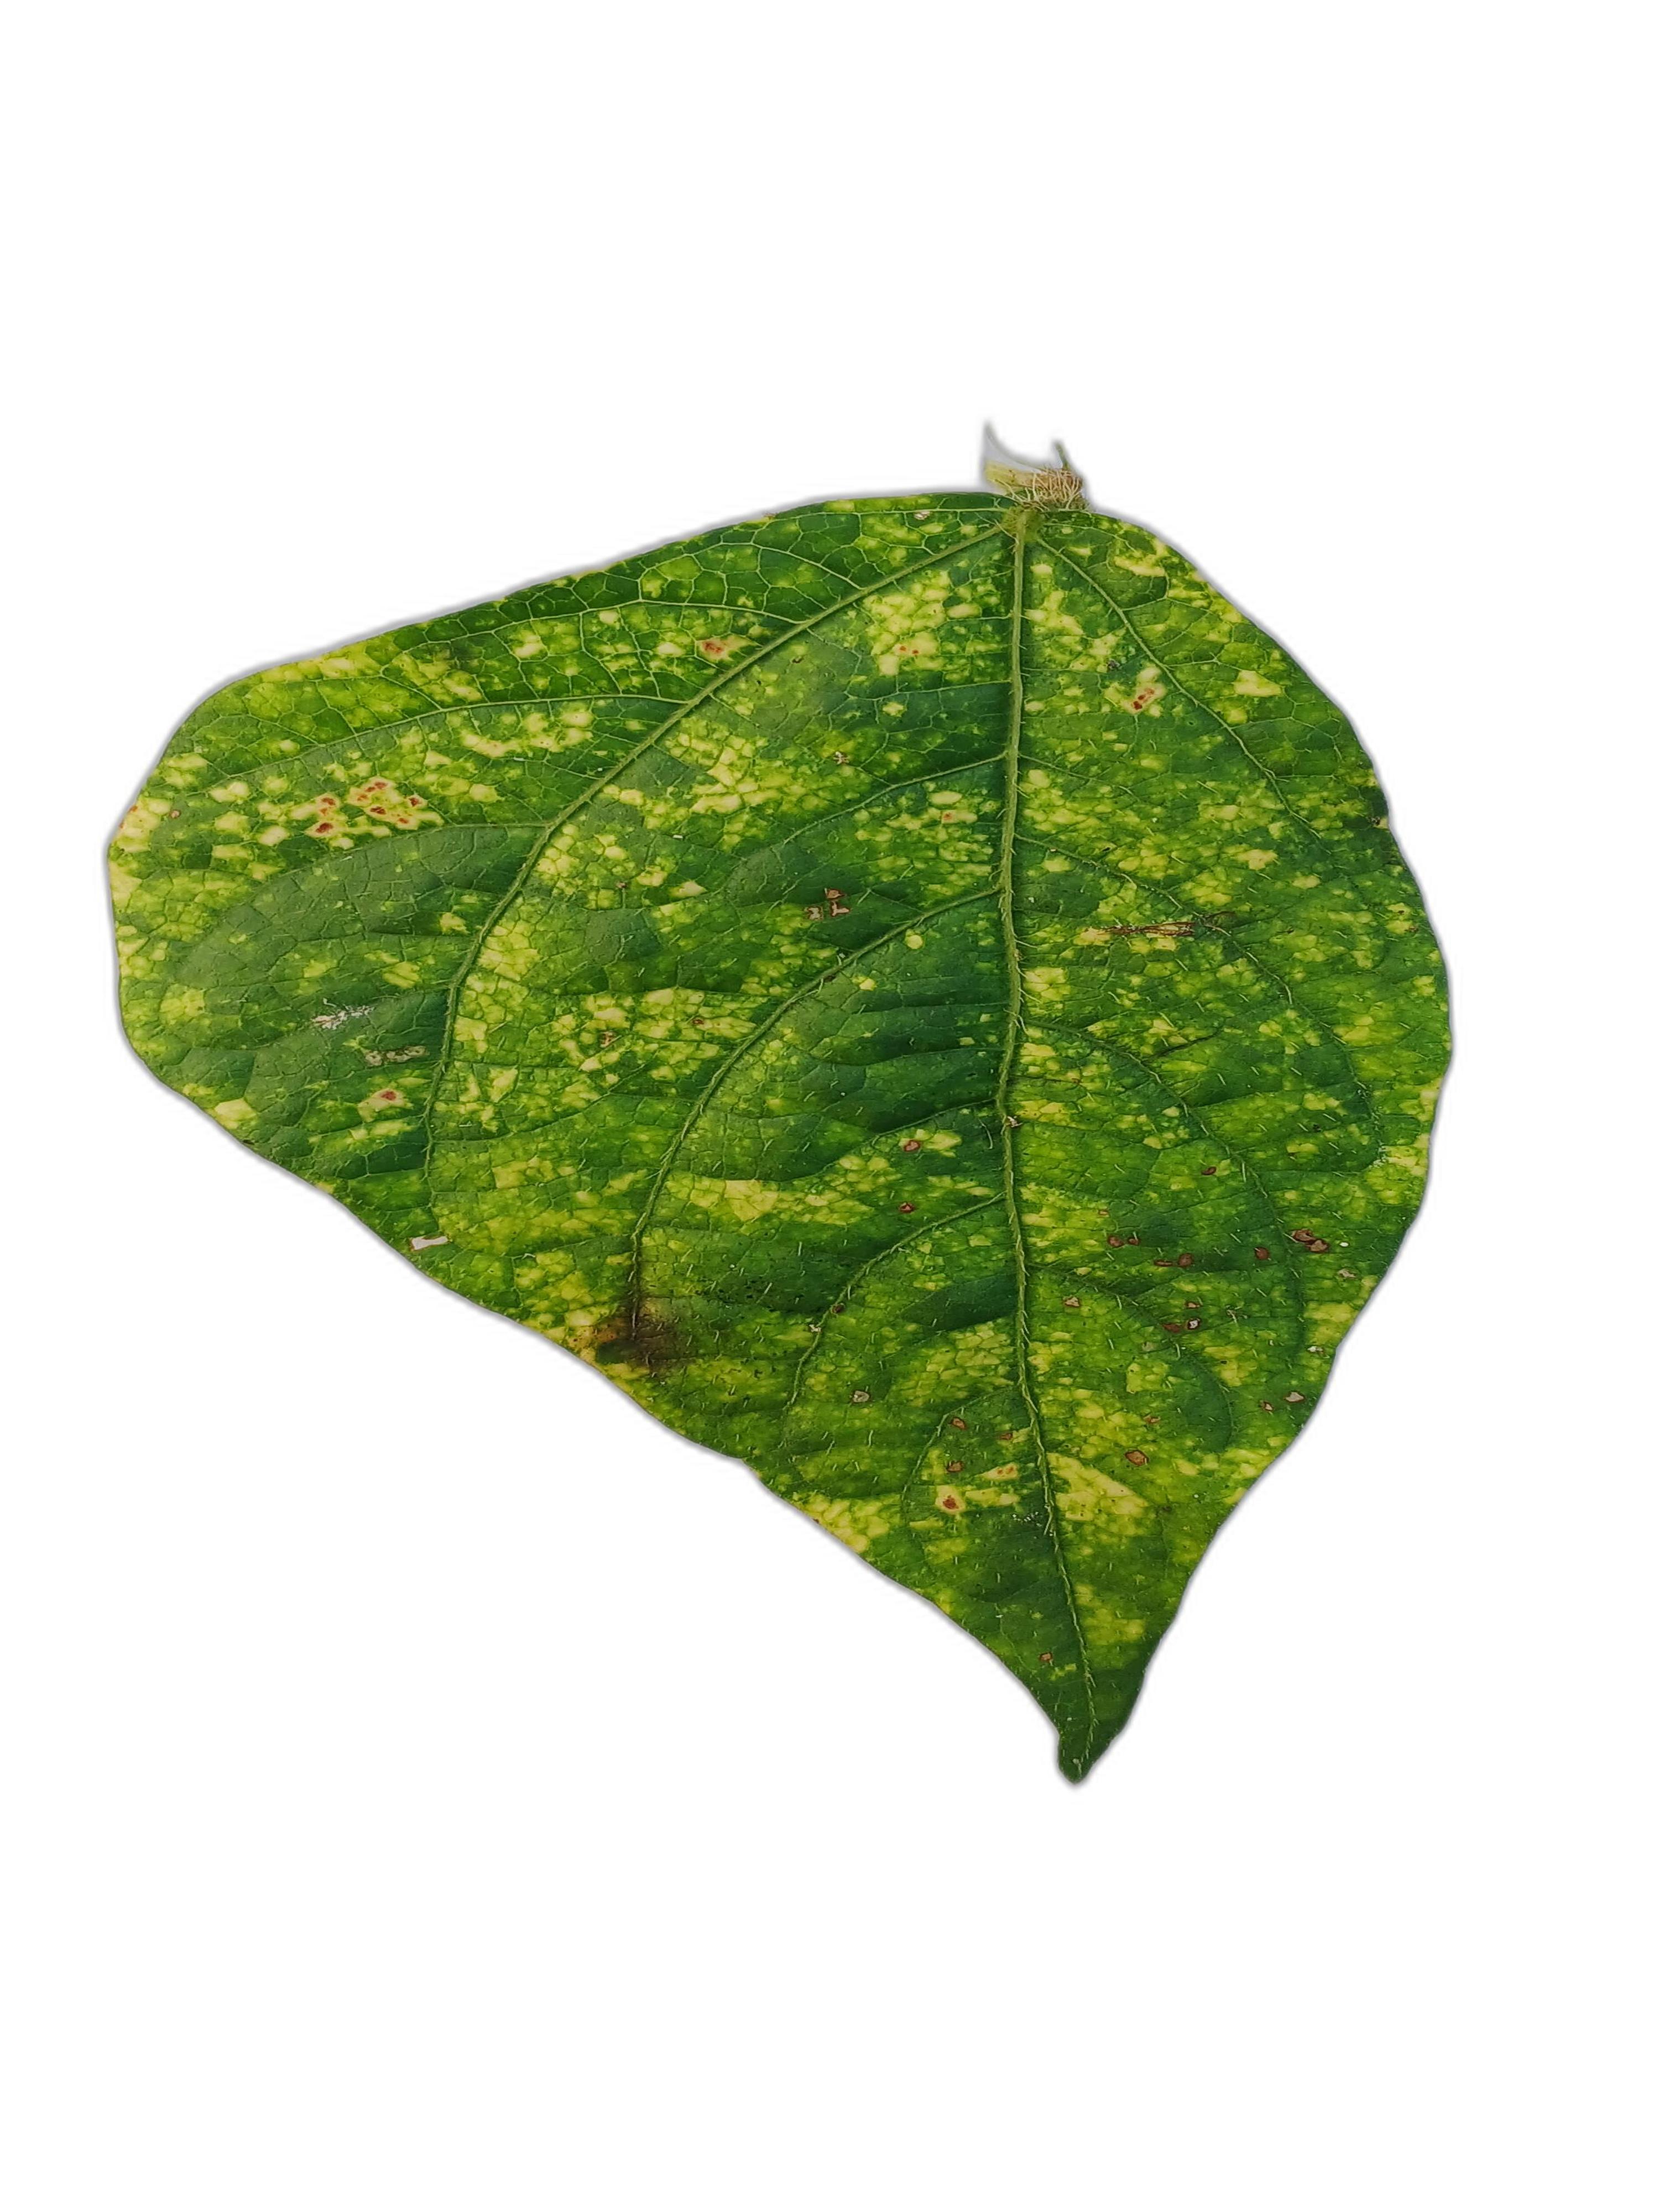
Label: Yellow Mosaic